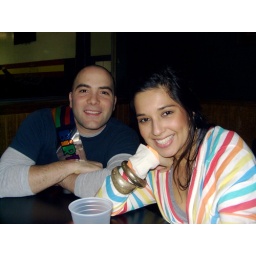
the bday boy and his lovely girlfriend maria who by the way,did an awesome job with the cake and decorations for the party.